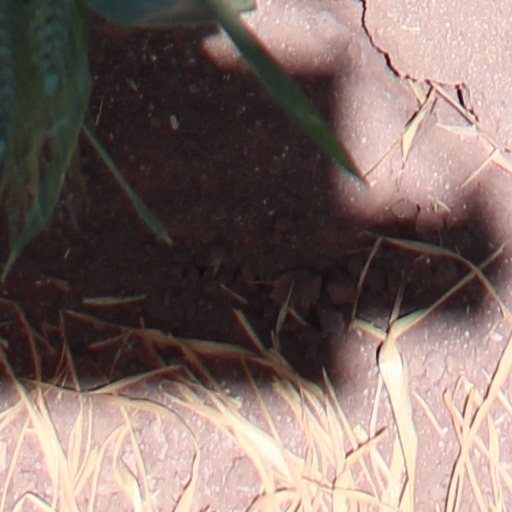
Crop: wheat